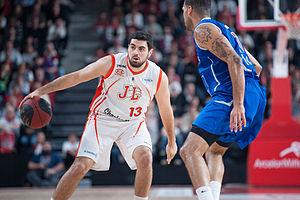
La Jeunesse laïque de Bourg-en-Bresse est un club français de basket-ball évoluant en Jeep Élite, basé à Bourg-en-Bresse.
Jérôme Sanchez, né le 2 mars 1990 à Vénissieux, au Rhône, est un joueur français de basket-ball. Il évolue aux postes d'arrière et d'ailier.